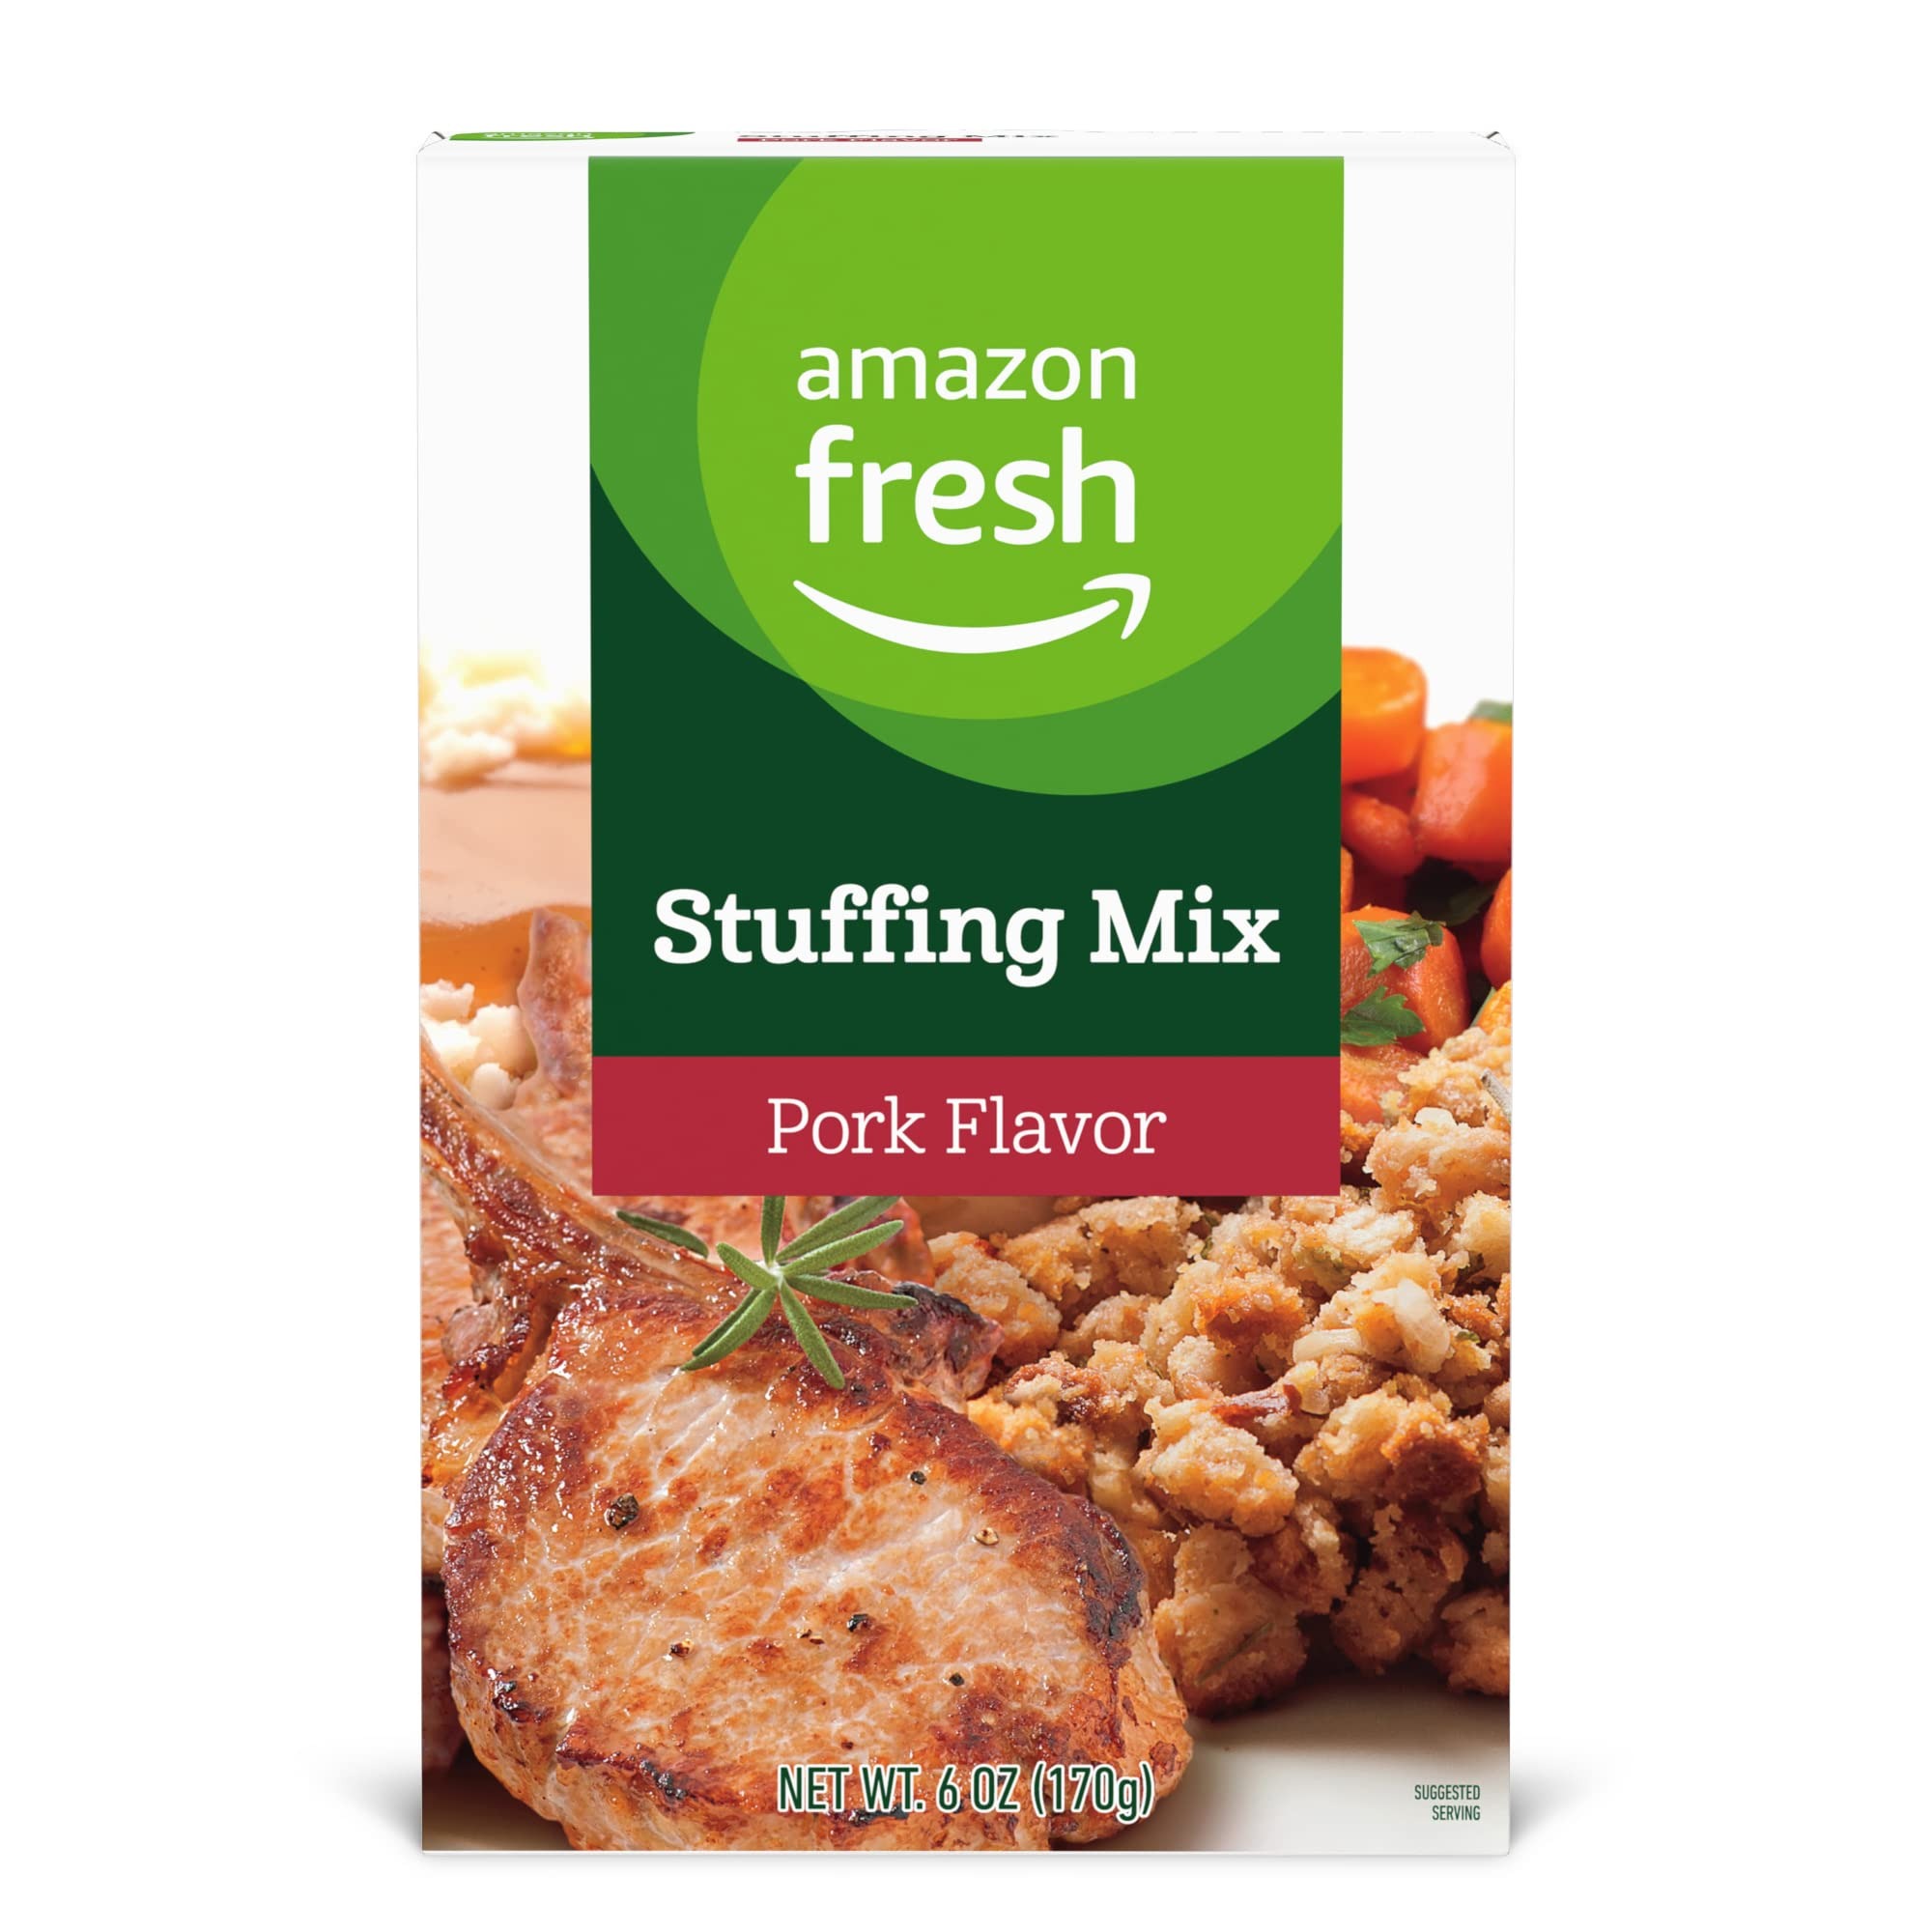
Item Name: Amazon Fresh, Stuffing Mix Pork Flavor, 6 Oz
Bullet Point 1: WHAT'S INSIDE: 6 ounce box of pork flavor stuffing mix
Bullet Point 2: WHY YOU'LL LOVE IT: This tasty stuffing mix is ready in just 5 minutes. Includes simple stovetop or microwave instructions.
Bullet Point 3: ALSO CONTAINS: Soy, Wheat
Bullet Point 4: HIGH QUALITY, LOW PRICES: Amazon Fresh brand products are all about high-quality food that fits every budget, every day.
Bullet Point 5: ONLY FROM AMAZON: Look for the Amazon Fresh label to find great deals on a wide selection of grocery essentials.
Value: 6.0
Unit: Ounce

Price: 1.46